William 'Joey' Hollebone

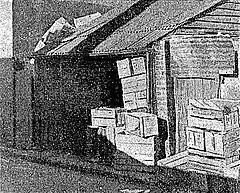
Alfred Dawes' wooden cottage in Mary Street, Waterloo.

In August 1946, soon after Hollebone was released, he received a six months' sentence for consorting with criminals, which was later reduced to a three-year bond on appeal. Later that month Hollebone took vengeance upon Dawes for the robbery of his clothes and assaulting his wife. At about 11 p.m. on 29 August 1946 Joey Hollebone entered Alfie Dawes' house in Waterloo, a two-roomed wooden cottage in Mary Street, where a drinking party was being held. As he entered the house, Hollebone fired six shots from a .32-calibre Smith and Wesson pistol, threw down the gun and immediately departed, leaving two of the occupants dead (including Dawes) and four wounded (one of whom later died). Detectives very promptly named the suspect as William Hollebone, and began searching for him that same night, raiding twenty suburban addresses without success. The shooting incident was reported as "an underworld feud between two well-known criminals dating back many years". The victims were: